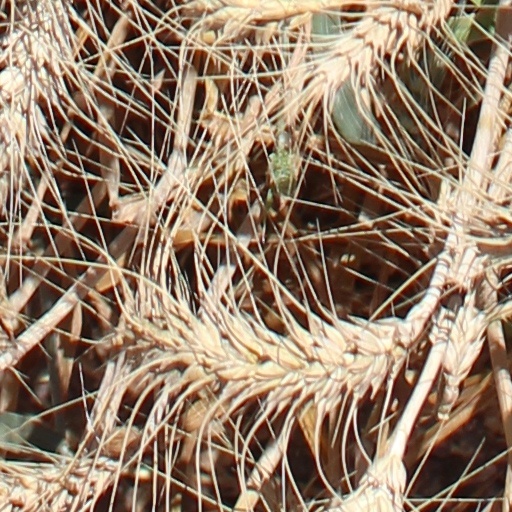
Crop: wheat